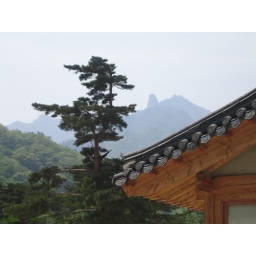
Temple roof and pine tree in foreground (Seorak)